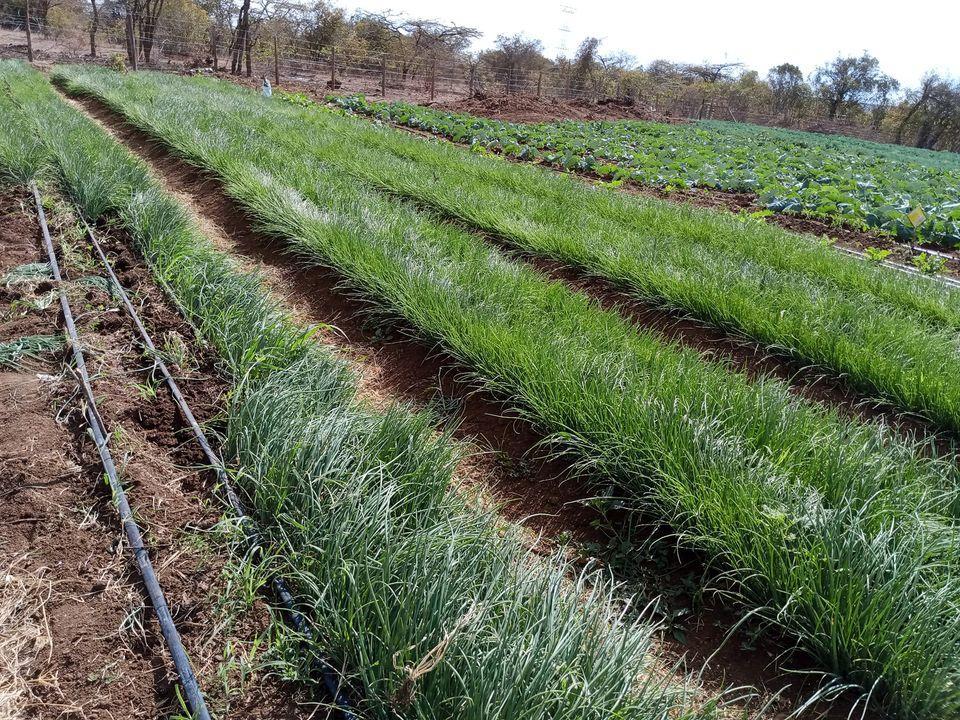
Zao la vitunguu vilivyopandwa katika shamba kubwa kukiwa na mabomba ya maji yaliyolazwa ambayo yametobolewa na kudondosha maji kwa njia ya matone. Vitunguu ivyo vikiwavimetoa mimea ya kijani ikimaanisha vipo tayari kwakuvunwa na kupelekwa sokoni kwa mauzo.